Milwaukee

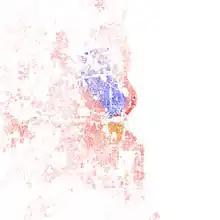
Map of racial distribution in Milwaukee, 2010 U.S. Census. Each dot is 25 people:

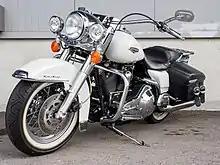
Motorcycle manufacturer Harley-Davidson is based in Milwaukee; the Harley-Davidson Museum chronicles its history.

According to the 2010 Census, 44.8% of the population was White (37.0% non-Hispanic white), 40.0% was Black or African American, 0.8% American Indian and Alaska Native, 3.5% Asian, 3.4% from two or more races. 17.3% of Milwaukee's population was of Hispanic, Latino, or Spanish origin (they may be of any race) (11.7% Mexican, 4.1% Puerto Rican).